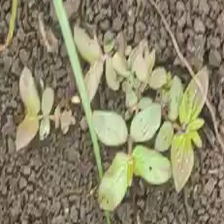
Weed species: Choti_dudhi_(Euphorbia_hirta)